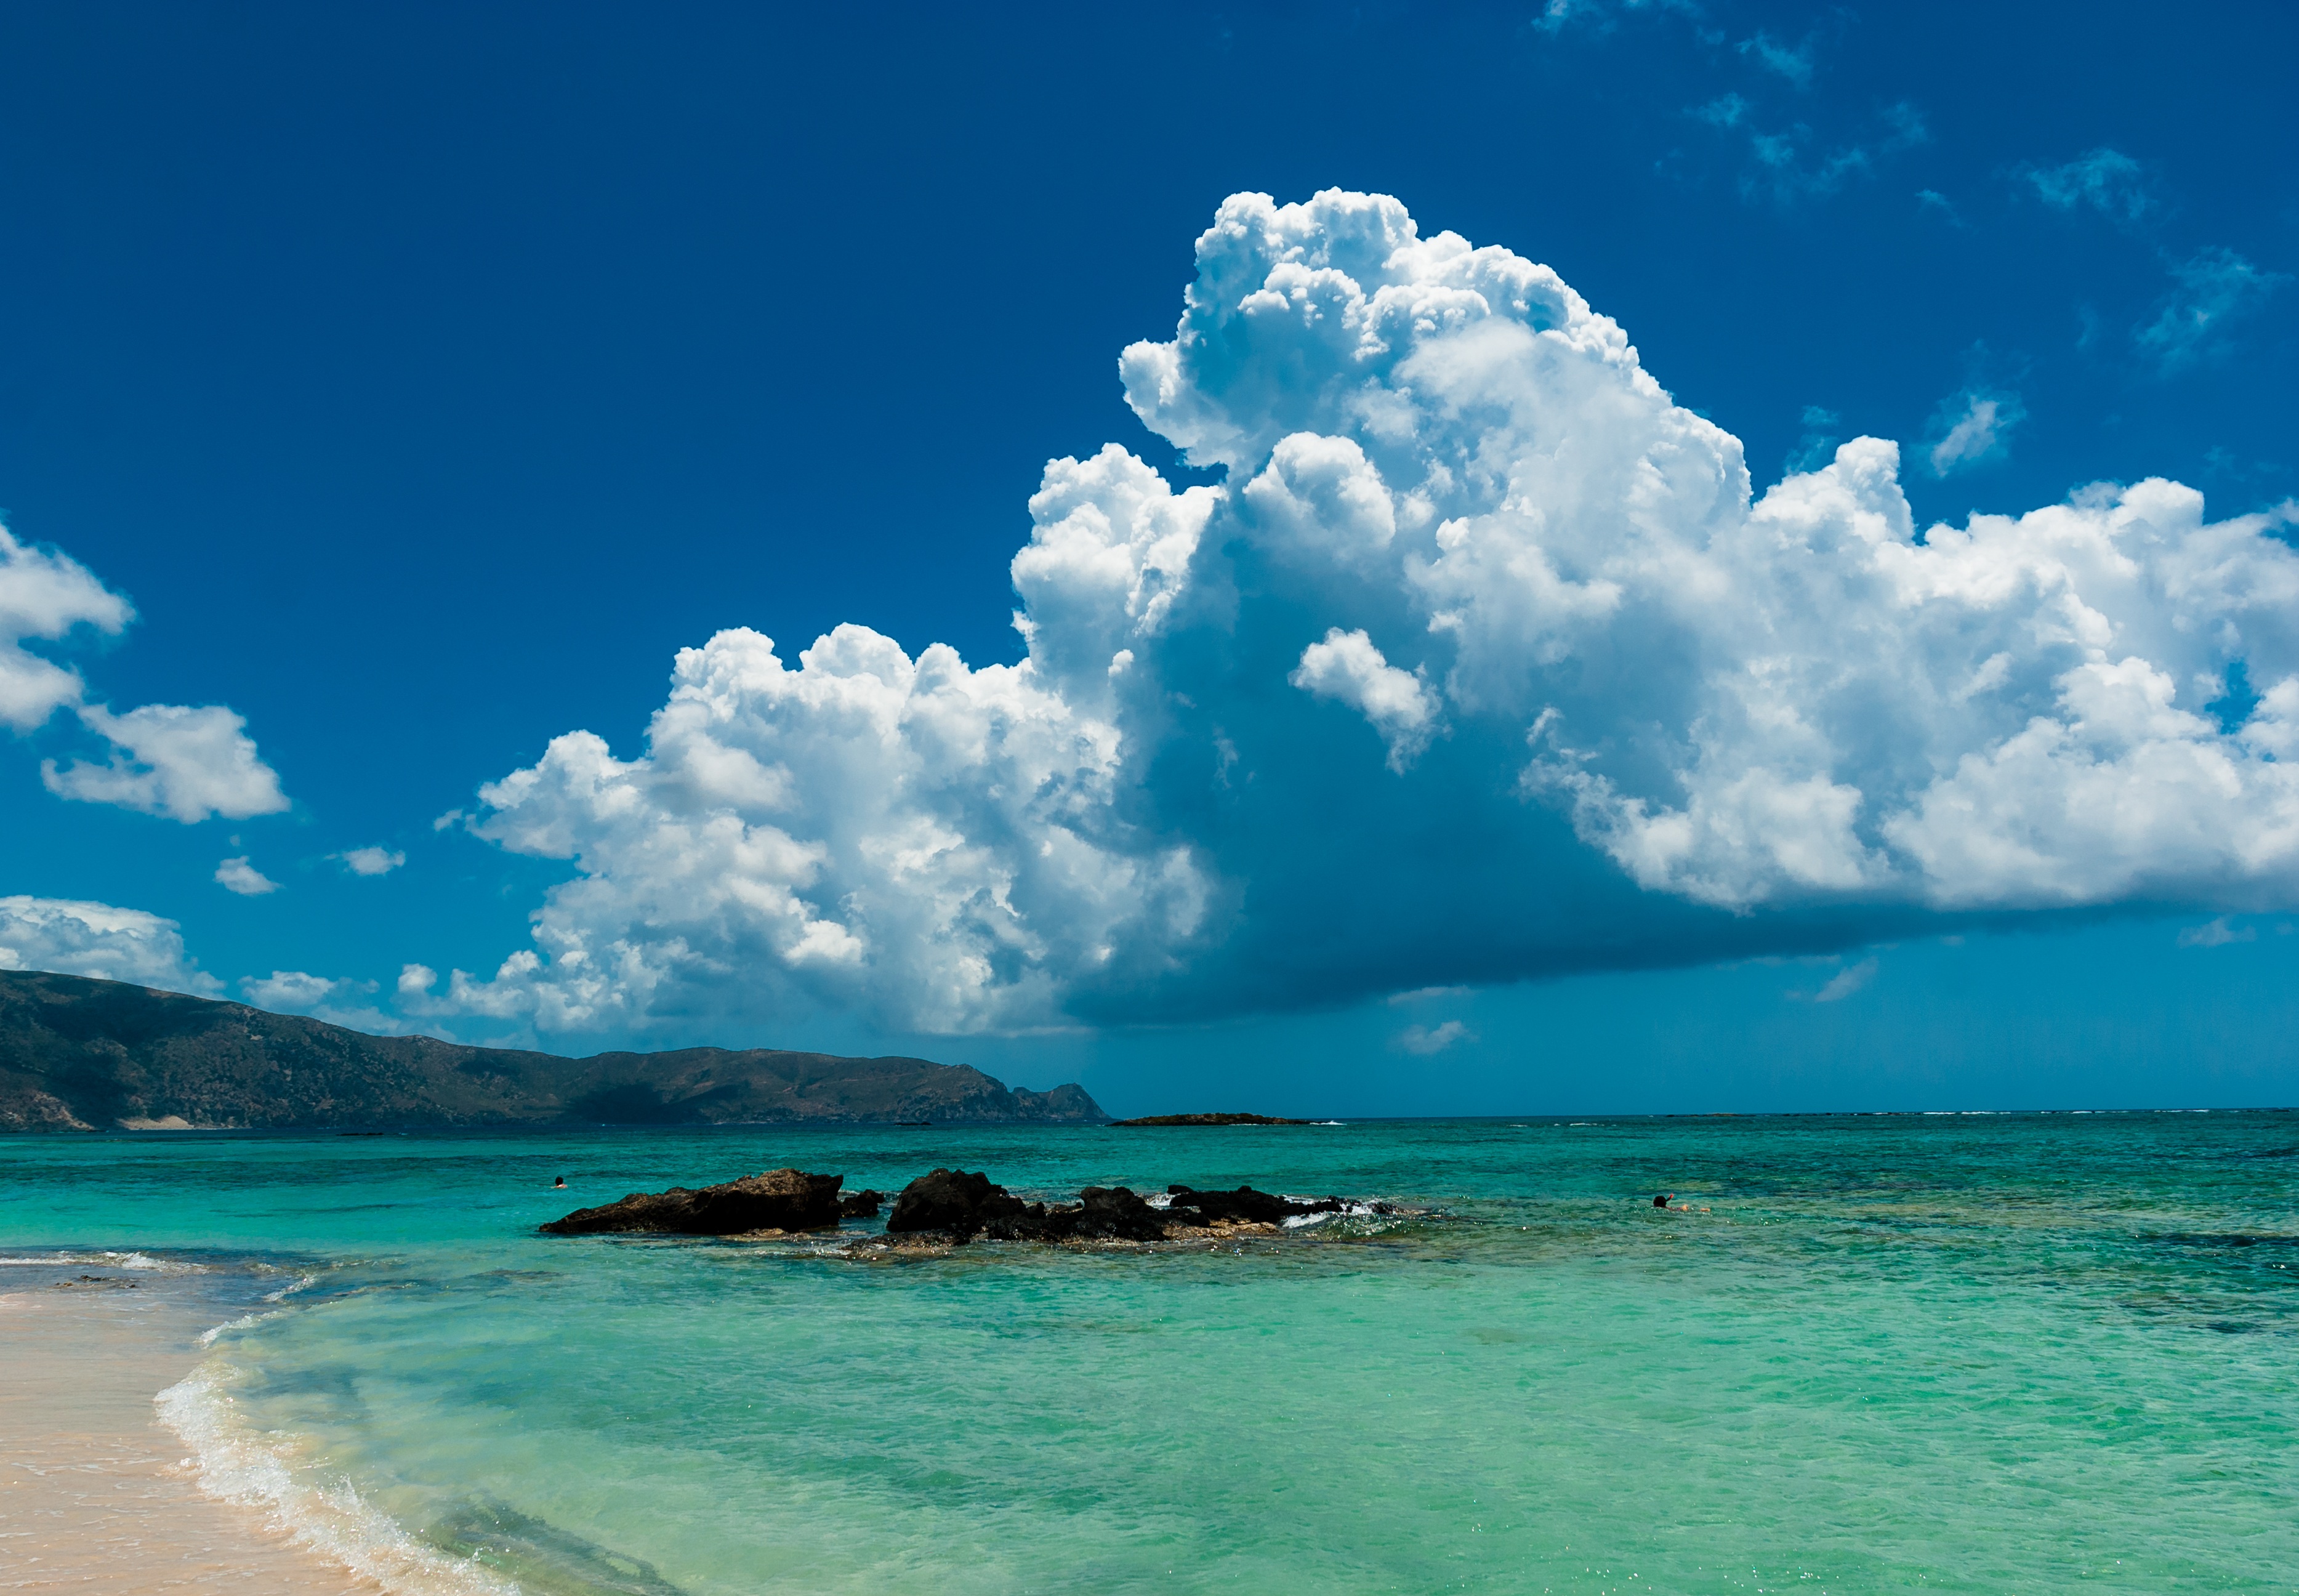
beach, landscape, sea, coast, water, nature, ocean, horizon, cloud, sky, shore, wave, summer, weather, holiday, bay, blue, body of water, clouds, holidays, greece, caribbean, the sun, crete, the stones, meteorological phenomenon, elafonisi, wind wave